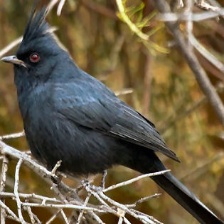
Species: PHAINOPEPLA
Scientific name: PHAINOPEPLA NITENS